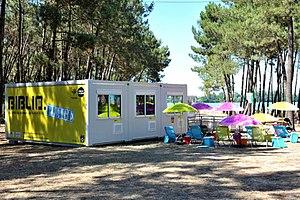
photo extérieure du Biblio.plage sur la plage du lac de Bordeaux
La bibliothèque municipale de Bordeaux est une bibliothèque municipale classée constituée en un réseau de 11 établissements répartis dans la ville.